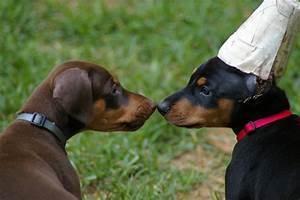
dog